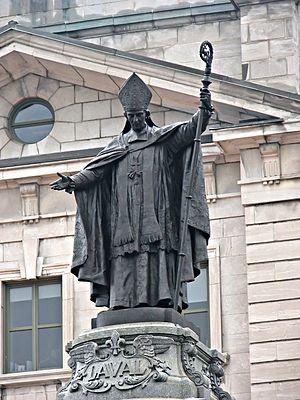
Statue de François de Montmorency-Laval, à Québec.
Le Canada est un pays situé dans la partie septentrionale de l'Amérique du Nord. Monarchie constitutionnelle à régime parlementaire constituée en fédération, composée de dix provinces et trois territoires, le pays est encadré par l'océan Atlantique à l'est, l'océan Arctique au nord et l'océan Pacifique à l'ouest. Le Canada comprend deux frontières terrestres avec les États-Unis, l'une au sud et l'autre au nord-ouest avec l'Alaska, ainsi qu'une frontière maritime avec la France, par le biais de l'archipel de Saint-Pierre-et-Miquelon, et le Danemark, par le biais du Groenland. Le territoire terrestre canadien s'étend sur 10 millions de kilomètres carrés, ce qui en fait le deuxième pays du monde pour la superficie après la Russie. En 2019, il compte plus de 37 millions d'habitants et est ainsi le 37ᵉ pays du monde en ce qui concerne la population. Le territoire contient plus de 31 700 lacs, ce qui fait du Canada l'un des pays possédant les plus grandes réserves d'eau douce du globe. Les langues officielles au niveau fédéral sont l'anglais et le français. La capitale fédérale est Ottawa et la monnaie, le dollar canadien.
Saint François de Montmorency-Laval, connu dans l'histoire de la Nouvelle-France comme Mᵍʳ de Laval, né le 30 avril 1623 à Montigny-sur-Avre et mort le 6 mai 1708 à Québec, est le premier évêque et le fondateur du Séminaire de Québec, une communauté de prêtres diocésains toujours existante. Il a été proclamé saint le 3 avril 2014 par le pape François, qui a utilisé le rare processus de la canonisation équipollente. On le fête le 6 mai, anniversaire de sa mort.
L'Église catholique au Canada est une partie intégrante de l'Église catholique universelle sous l'autorité spirituelle du pape et de la Conférence des évêques catholiques du Canada. Elle comprend tous les baptisés de l'Église catholique vivant au Canada qui sont en communion avec le pape. L'Église catholique est la plus grande confession religieuse au Canada, comprenant 12 millions de Canadiens lors du recensement du Canada de 2011, ce qui correspond à environ 58 % de tous les Chrétiens du pays. L'archevêque de Québec est d'office le primat de l'Église catholique du Canada. La grande majorité de l'Église catholique au Canada est de l'Église latine, mais des Églises catholiques orientales sont également présentes.